George Baird (minister)

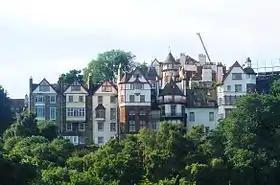
Ramsay Gardens

George Husband Baird FRSE FSAScot (13 July 1761 – 14 January 1840) was a Scottish minister, educational reformer, linguist and the Principal of the University of Edinburgh from 1793 to 1840. In 1800 he served as Moderator of the Church of Scotland General Assembly.